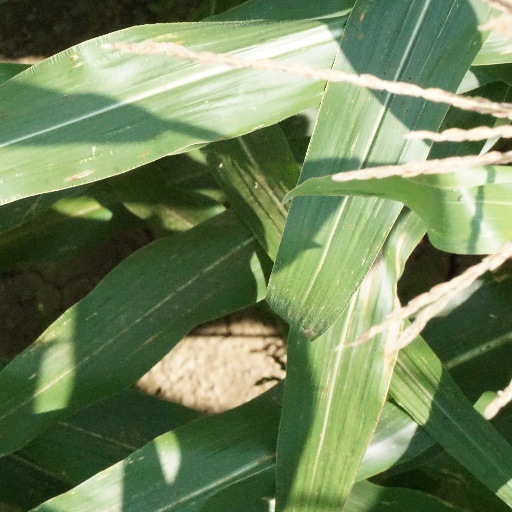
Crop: maize; corn